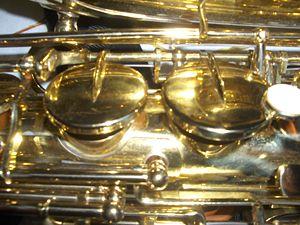
En organologie, une clé est un dispositif mécanique permettant d'ouvrir ou de fermer les trous d'un instrument à vent qui sont hors d'atteinte des doigts. On trouve un clétage élaboré sur les hautbois, les saxophones, les clarinettes, les bassons et les flûtes traversières.